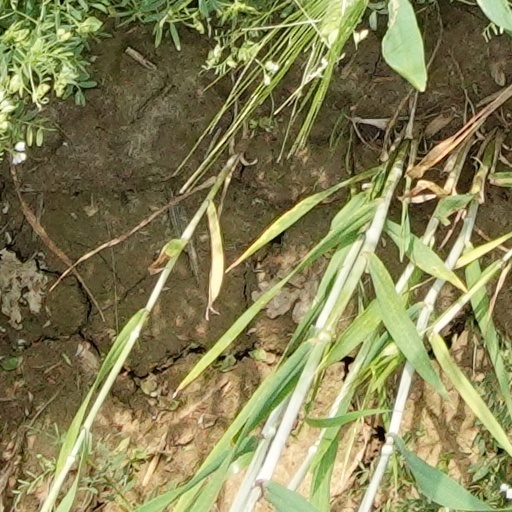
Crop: wheat